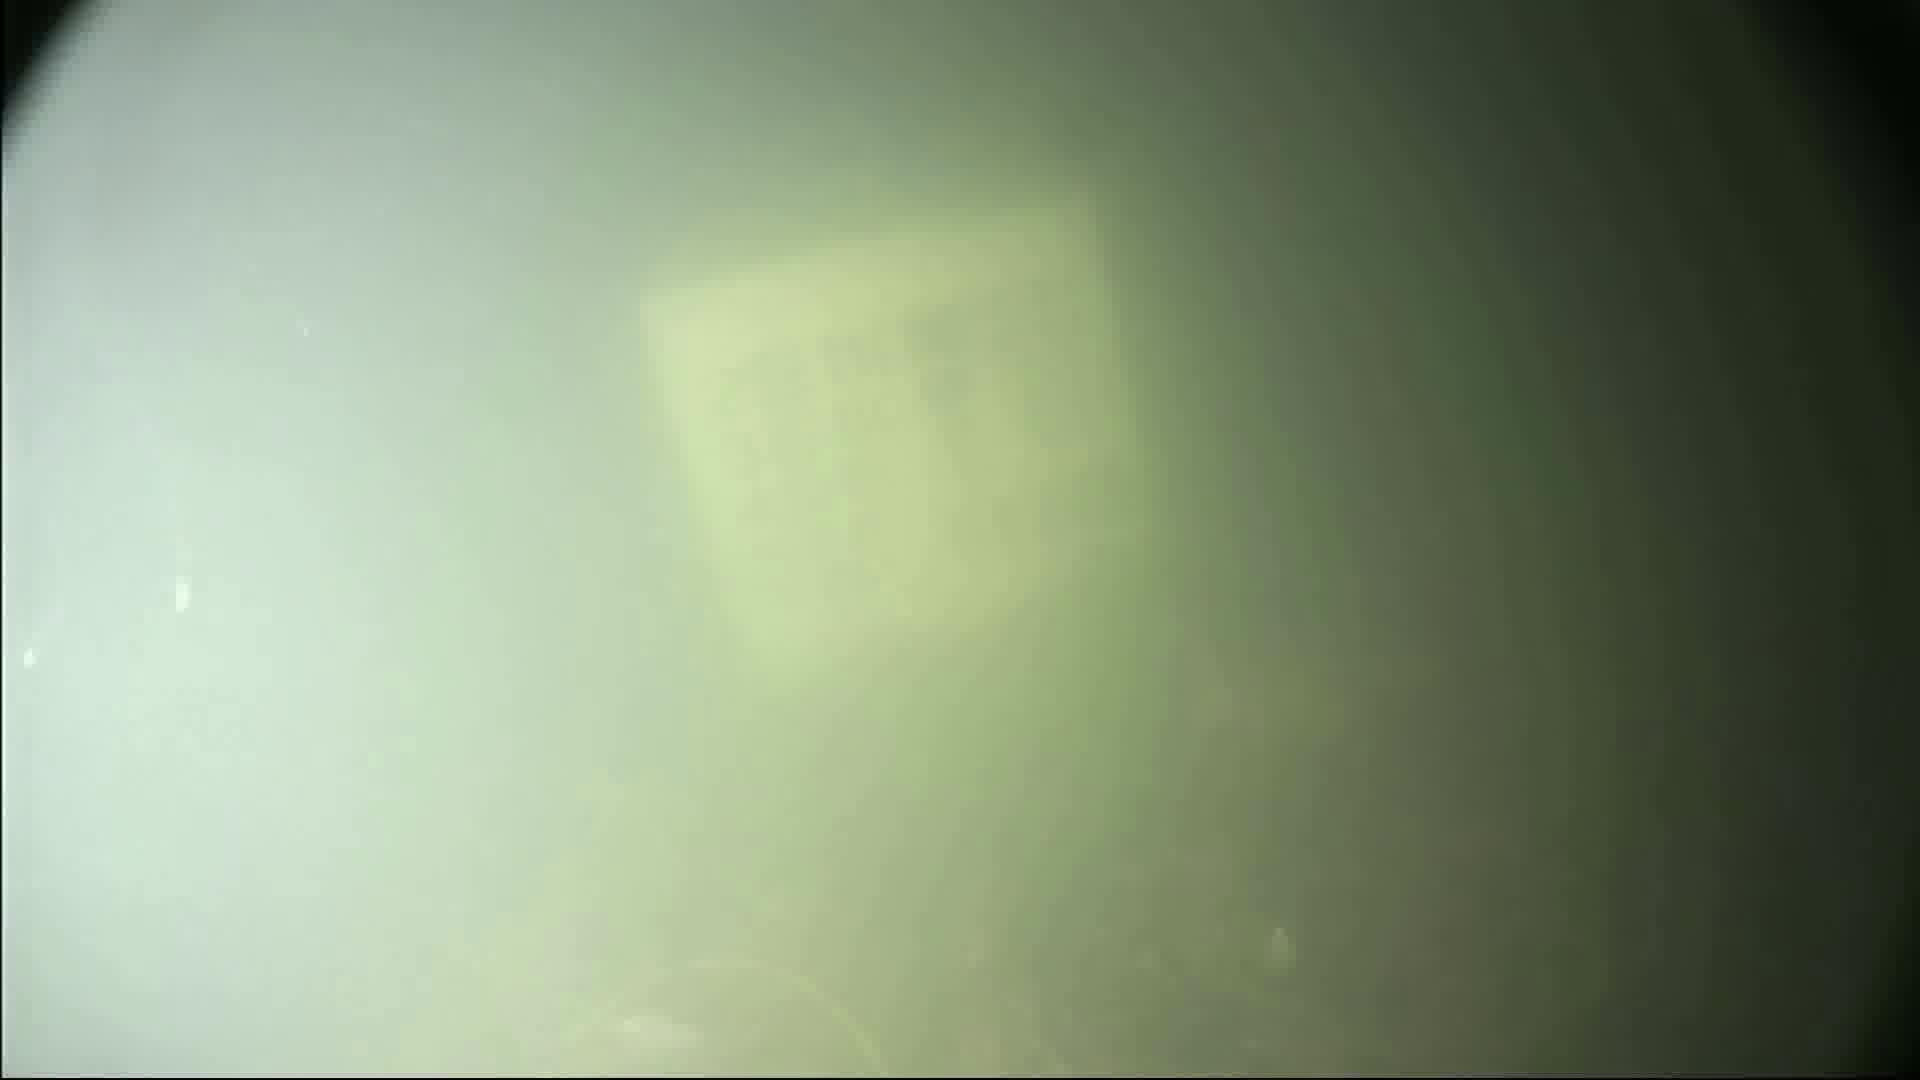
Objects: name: fish